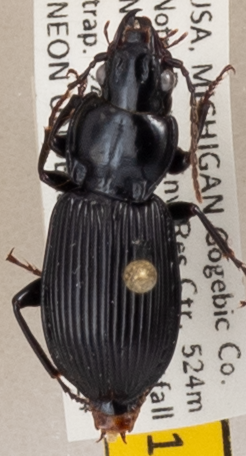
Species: Pterostichus coracinus
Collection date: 2019-07-24
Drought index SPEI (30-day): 0.47
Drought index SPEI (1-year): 2.09
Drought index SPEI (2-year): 2.09